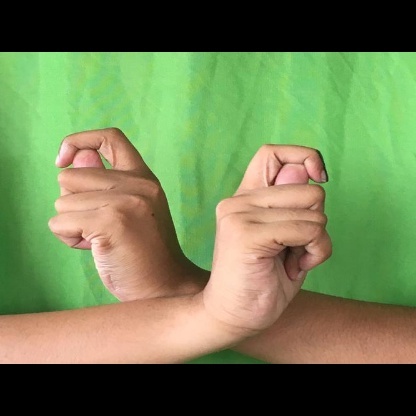
Mudra: Berunda